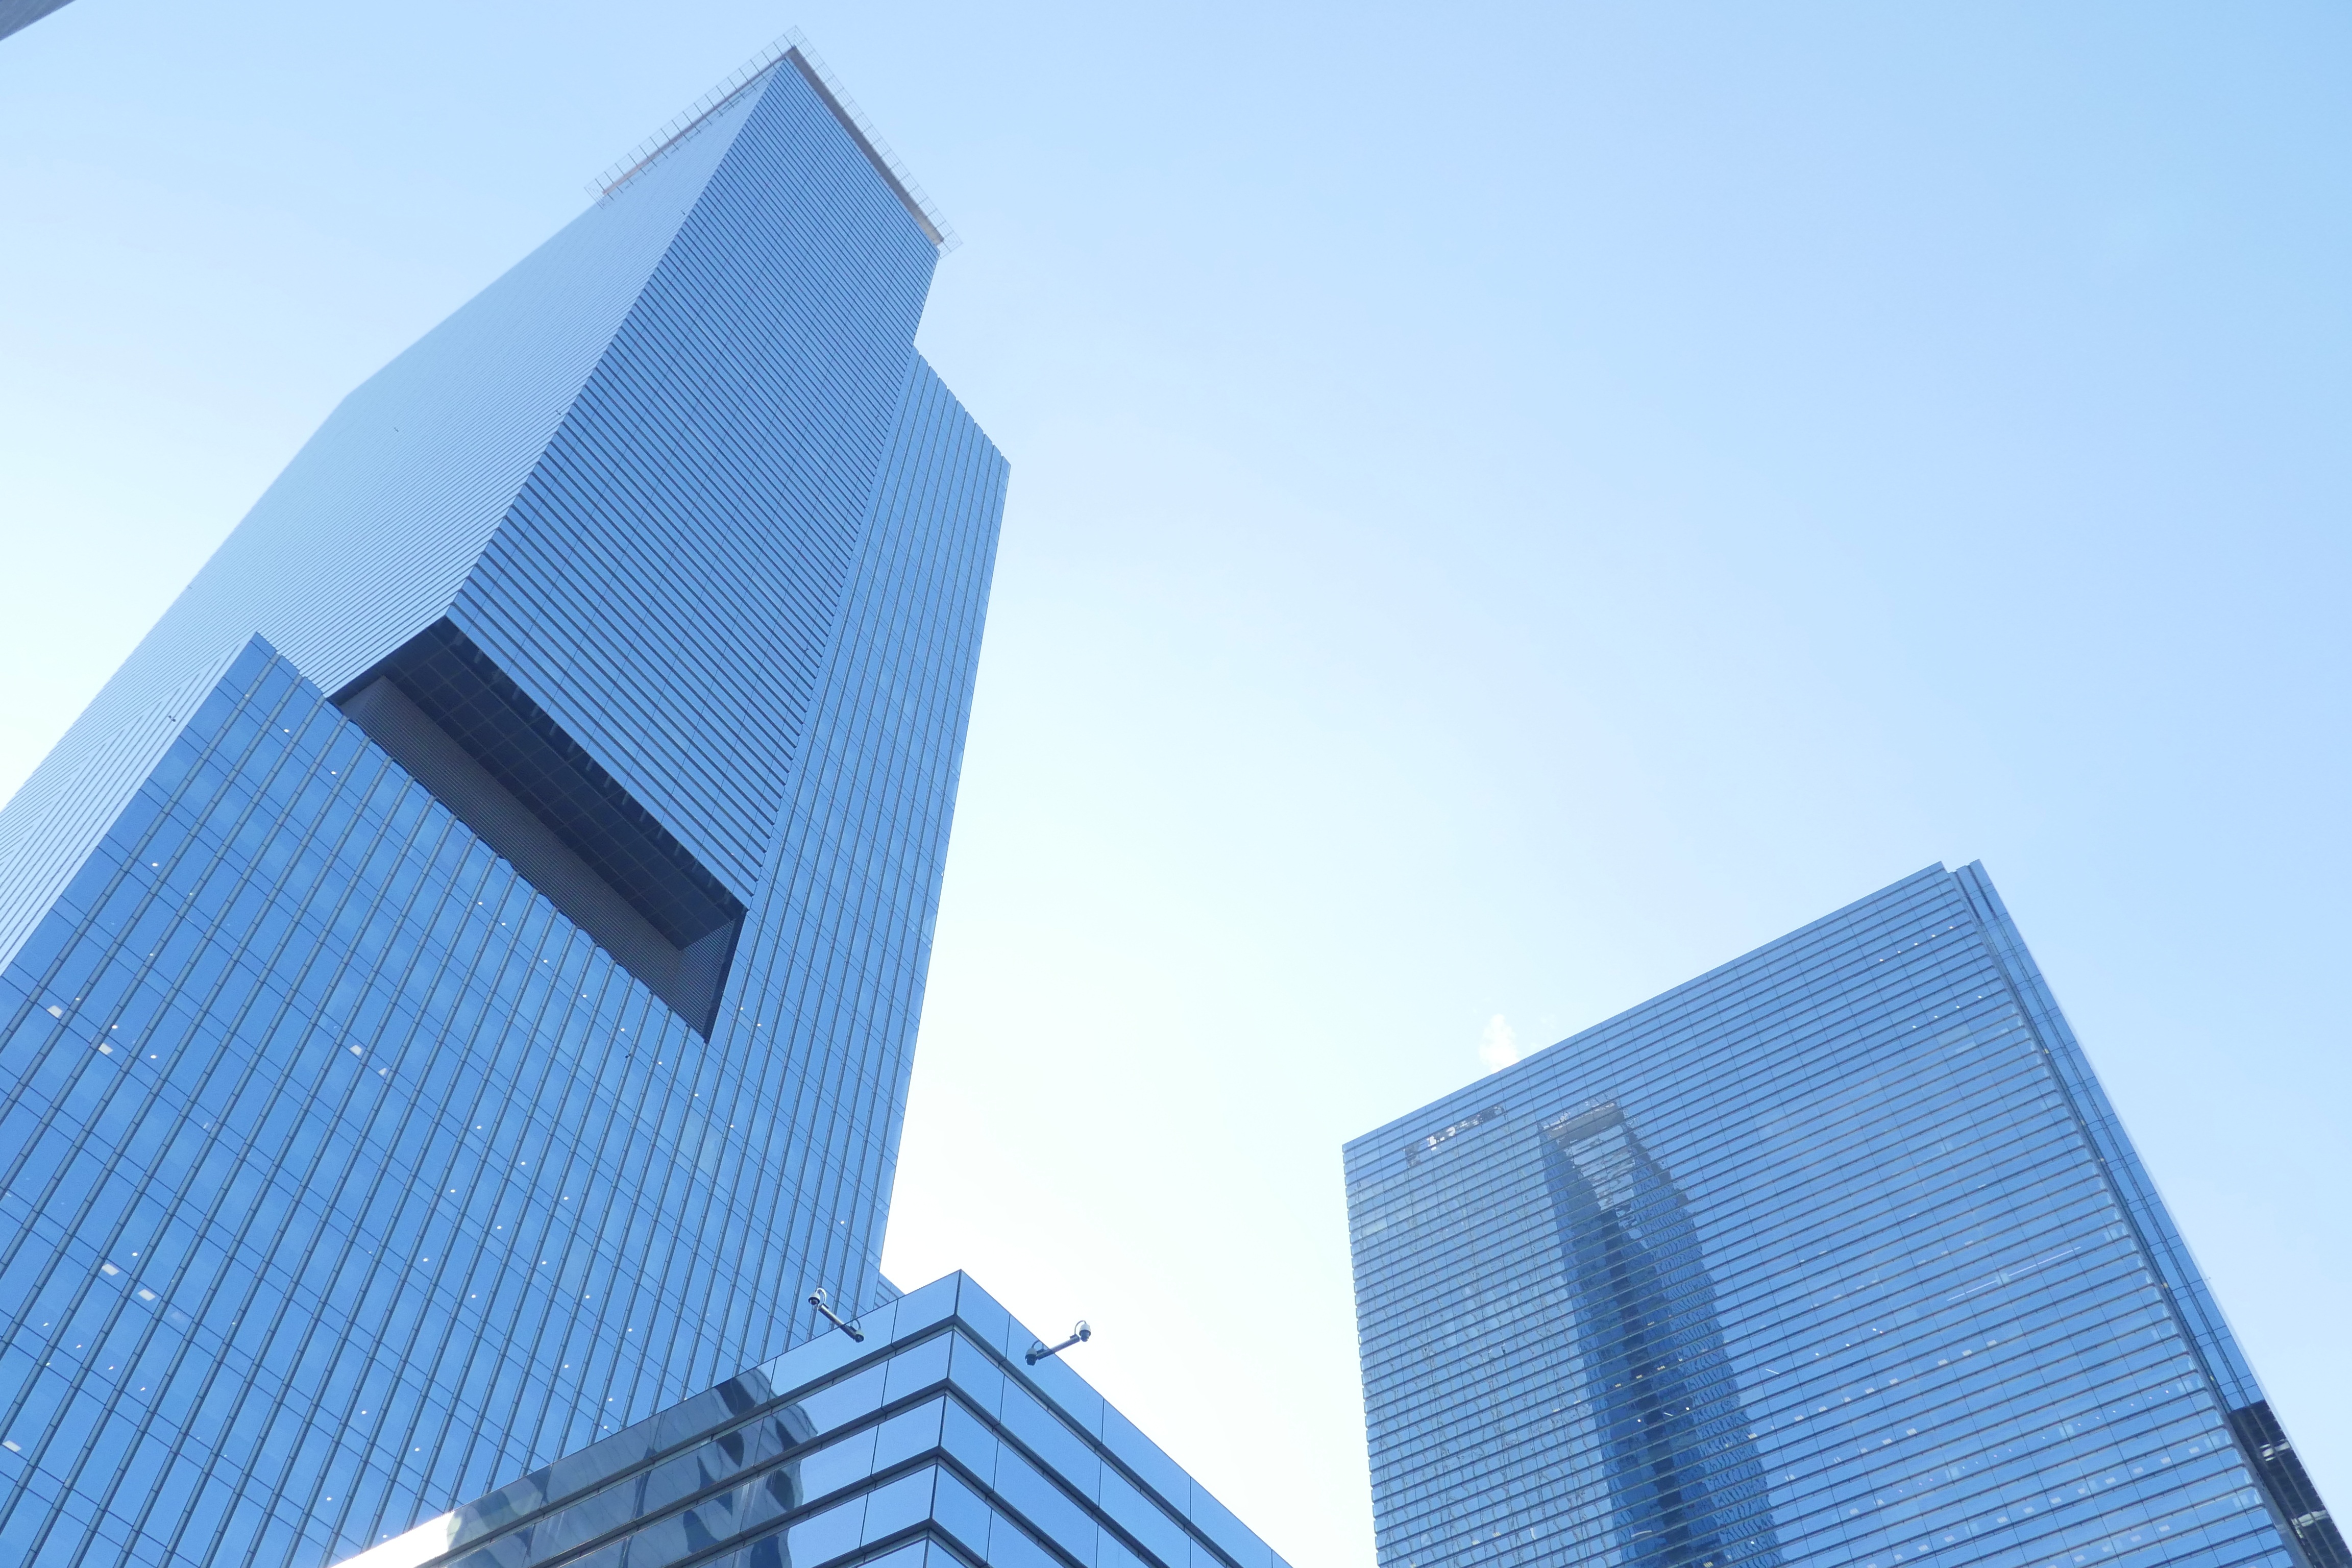
architecture, skyline, building, skyscraper, downtown, line, tower, office, landmark, facade, blue, tower block, samsung, electron, headquarters, metropolis, seoul, seocho